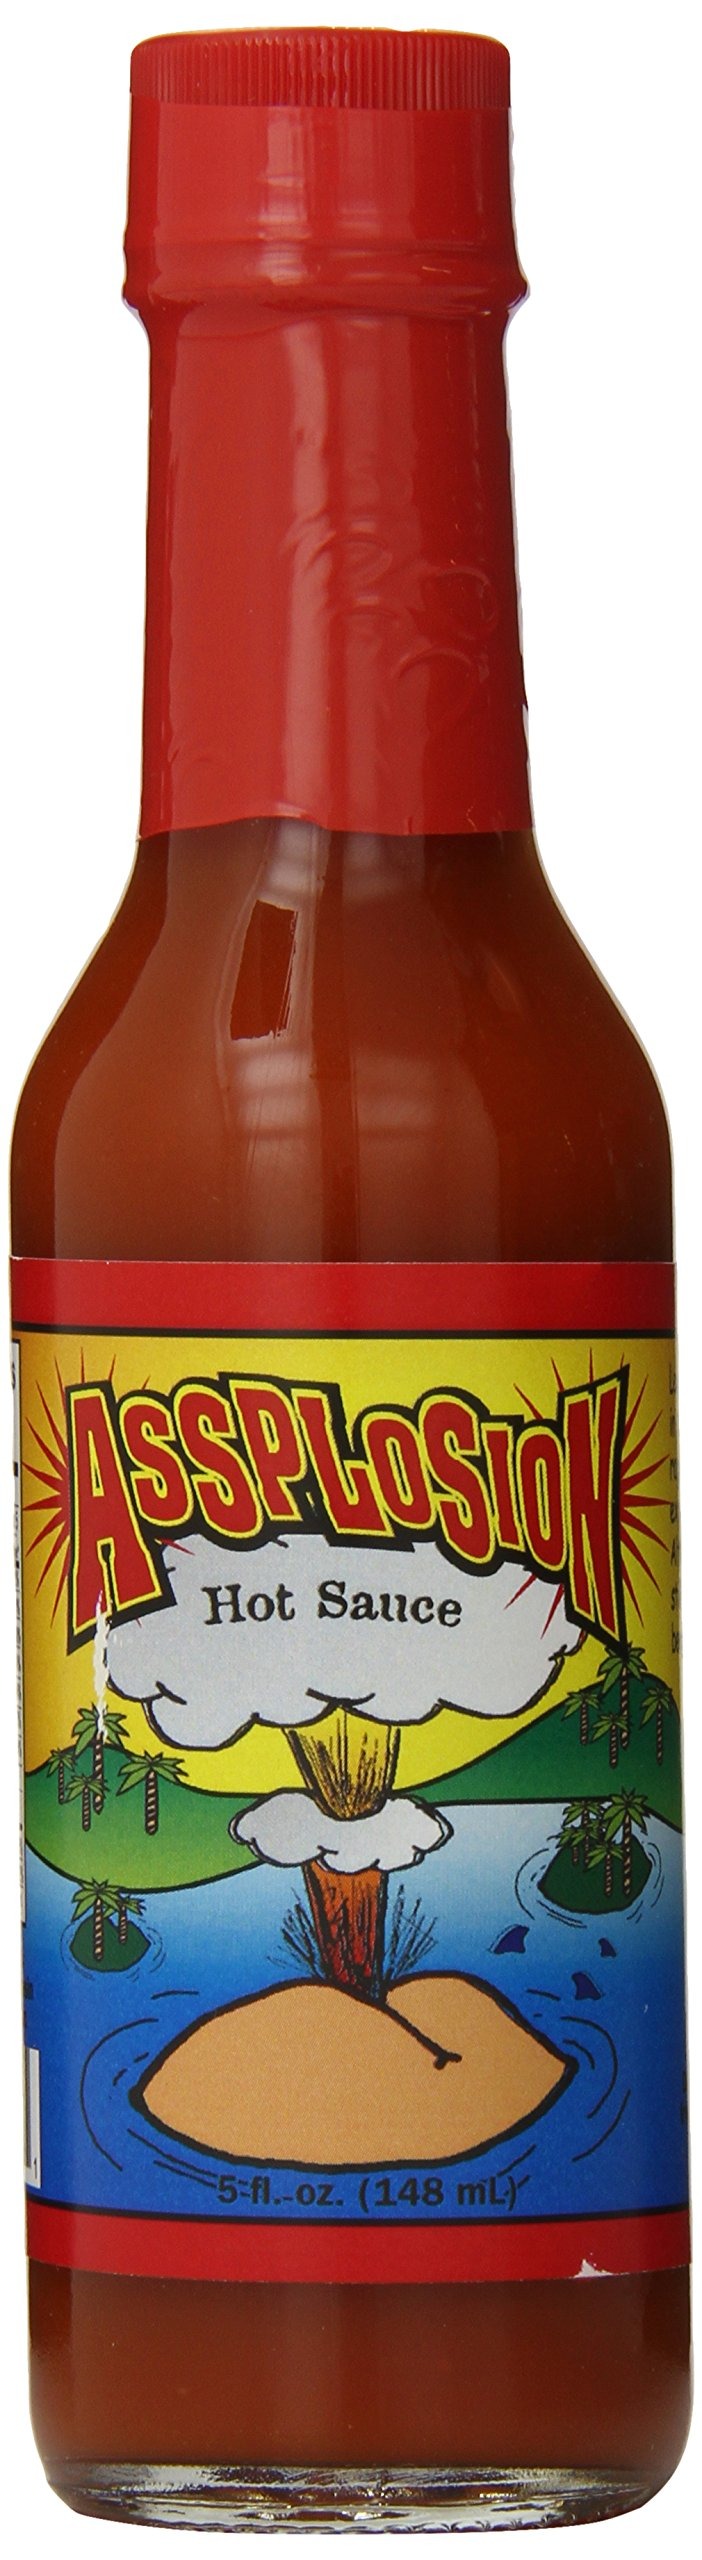
Item Name: Assplosion Hot Sauce, 5 Ounce
Bullet Point 1: A pepper sauce that balances heat and flavor perfectly
Bullet Point 2: A sauce that really sizzles in your mouth among other things.
Bullet Point 3: Wow, such flavor, so much tasty.
Value: 5.0
Unit: Fl Oz

Price: 3.37